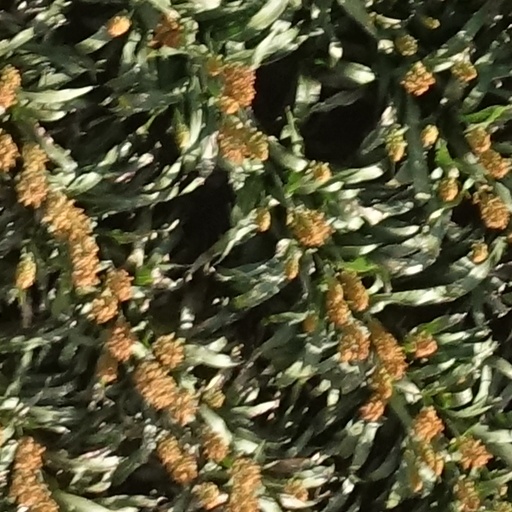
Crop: sorghum